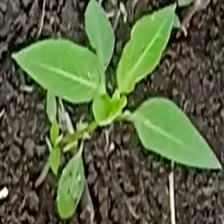
Weed species: Moti_dudhi(Euphorbia_geneculata_L)